Split Second (TV series)

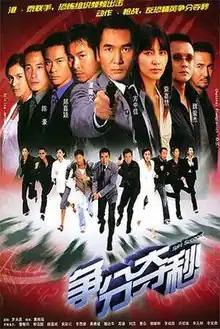

Split Second is a 2004 Hong Kong crime thriller television drama produced by TVB and Thailand's TV3, with Marco Law serving as the executive producer. It ran from October 4, 2004 to November 12, 2004, with the total of 30 episodes.